Judge Building (Salt Lake City)

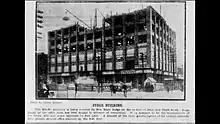
The Judge Building during construction, December 1907

The 7-story commercial office building was designed by David C. Dent and constructed for Mary Judge in 1907. The facade features masonry piers capped by terracotta floral designs and canine heads segmenting a sixth floor lintel. Circles with inverted triangles decorate the parapet below a copper, denticulated cornice. The Judge Building was added to the National Register of Historic Places in 1979.